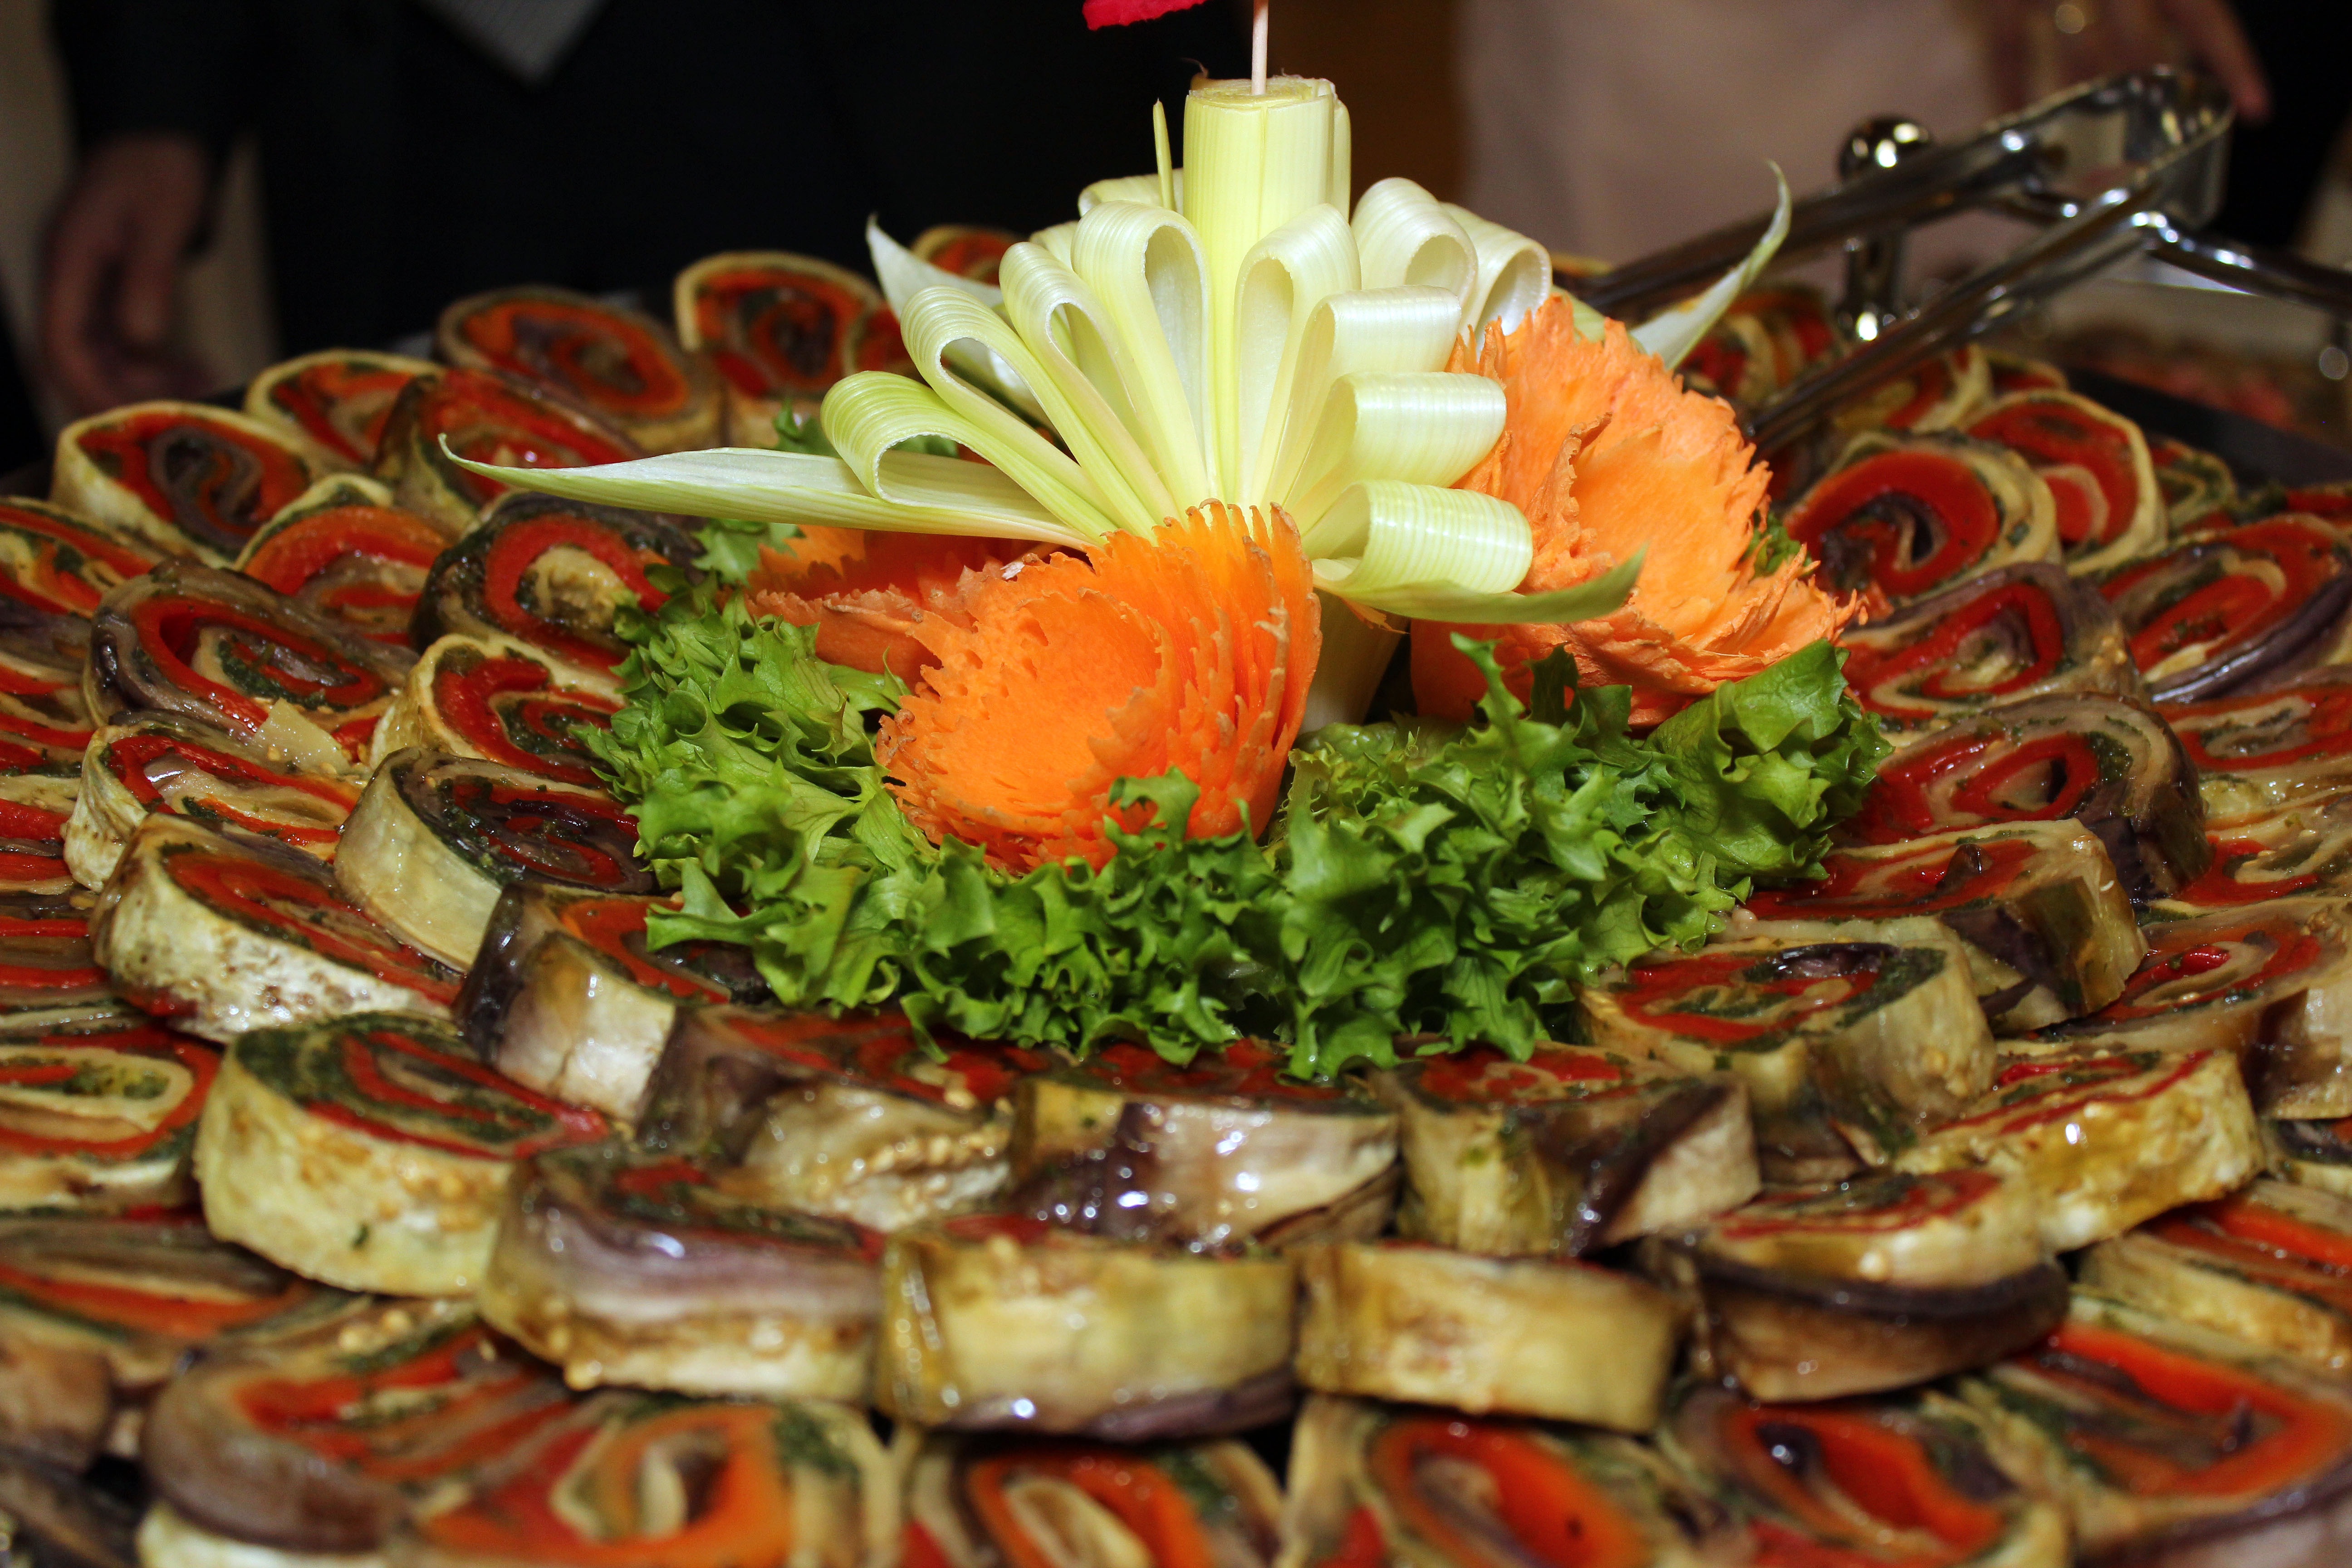
restaurant, dish, meal, food, healthy, eat, cuisine, delicious, buffet, asian food, hearty, nutrition, chunks, tasty, frisch, of course, benefit from, supper, hors d oeuvre, cold buffet, chinese food, hot pot